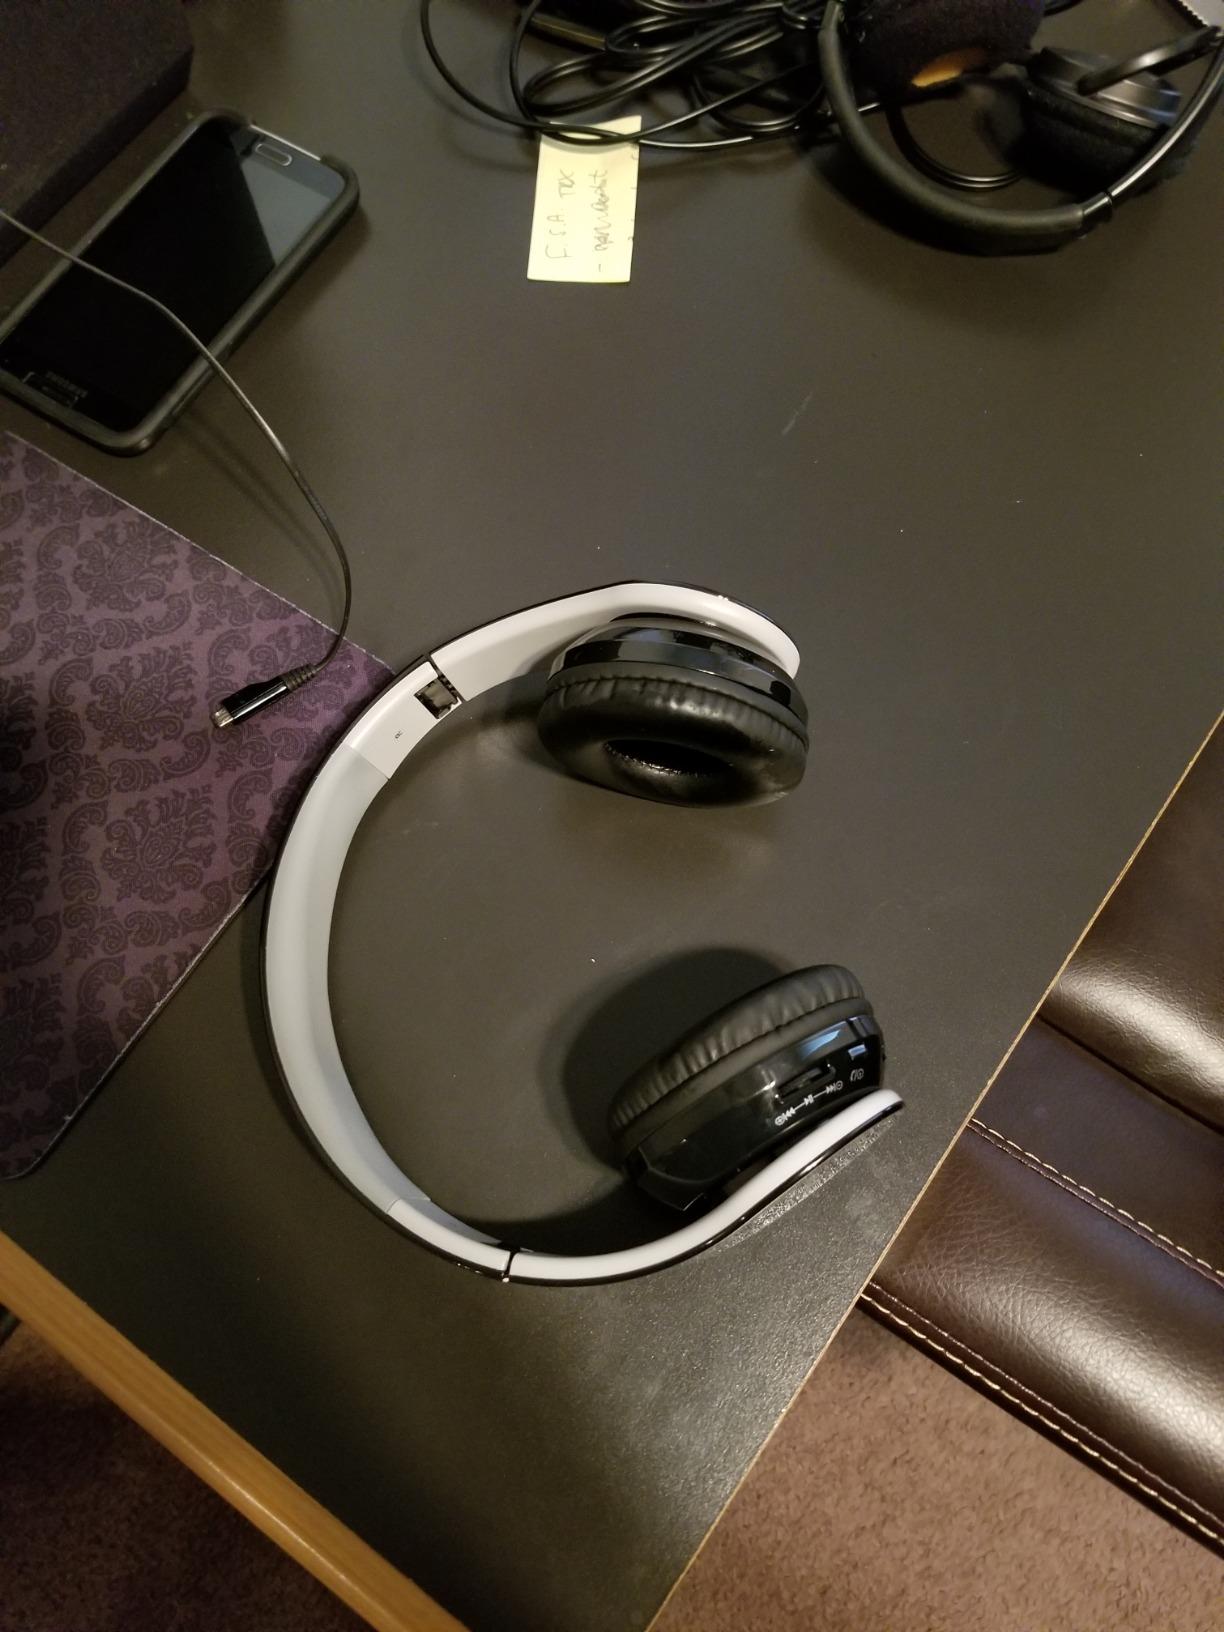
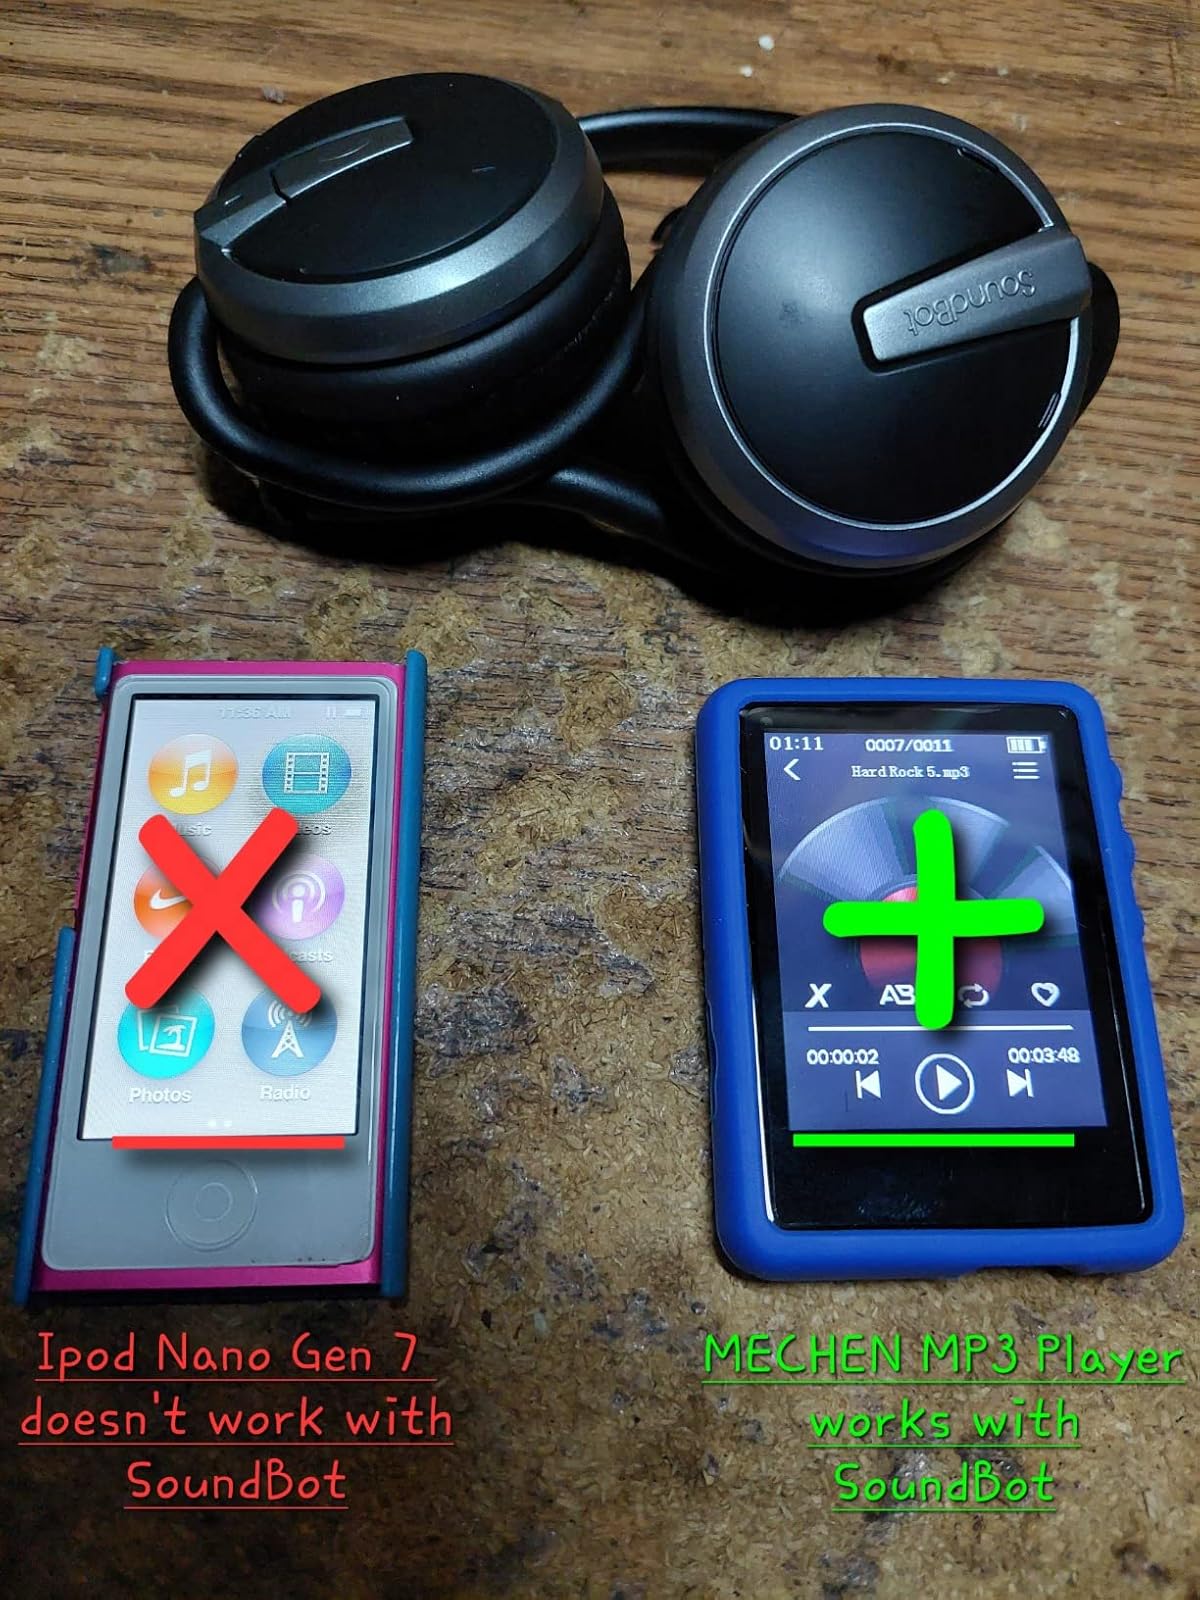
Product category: headphones
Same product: no